Jason Bay

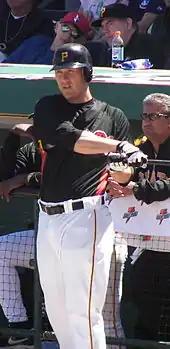
Bay with the Pirates in spring training

On August 26, 2003, Bay was traded to the Pittsburgh Pirates, along with Óliver Pérez and Cory Stewart in exchange for Brian Giles. He finished the season with a .287 batting average, four home runs, and 14 RBI in 30 games.